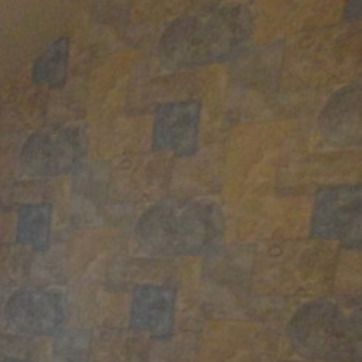
Material: wallpaper